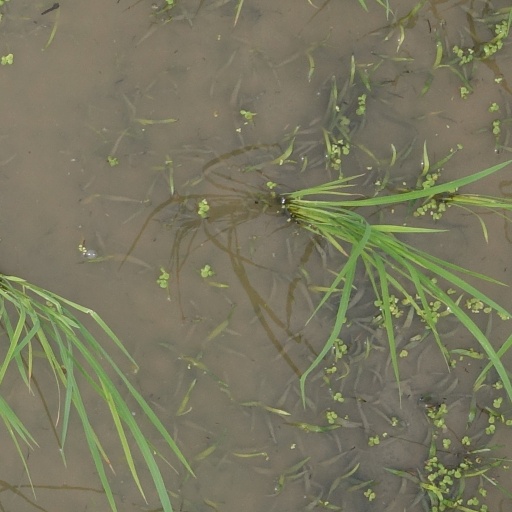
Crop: rice